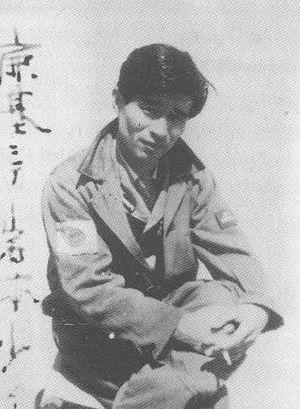
Sakhaline est une île russe située dans le nord-ouest de l'océan Pacifique, au large de la Sibérie, à environ 6 100 km de Moscou. Si l'on voyage par train la distance totale parcourue depuis Moscou jusqu'à Ioujno-Sakhalinsk sera de 9 342 km, dont 8 769 km par voie ferrée de Moscou à Vanino.
Tetsuzō Iwamoto était un pilote japonais, as de l'aviation de la Marine impériale japonaise lors de la Seconde Guerre mondiale. Il servit notamment à bord du Zuikaku.
La préfecture de Karafuto, aussi appelée Sakhaline du Sud, est une ancienne division administrative japonaise qui exista sur l'île de Sakhaline de 1905 à 1945. À la suite du traité de Portsmouth qui mettait fin à la guerre russo-japonaise, la partie de Sakhaline située sous le 50e parallèle nord devint une colonie japonaise. En 1907, la préfecture de Karafuto fut établie avec pour première capitale Ōtomari en 1905 puis Toyahara en 1907. En 1945, à la suite de la défaite du Japon pendant la Seconde Guerre mondiale, l'administration japonaise de Karafuto cessa d'exister et, depuis 1951, la partie sud de Sakhaline est intégrée au territoire russe.